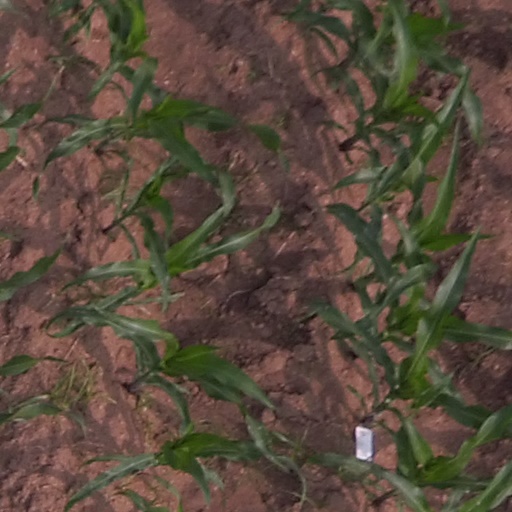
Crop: maize; corn